Toledo School of Translators

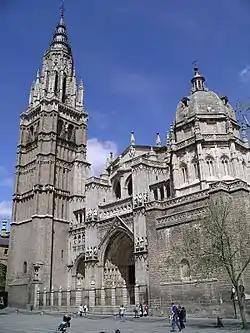
The Cathedral of Toledo became a translation center in the 12th century.

The Toledo School of Translators is the group of scholars who worked together in the city of Toledo during the 12th and 13th centuries, to translate many of the Islamic philosophy and scientific works from Classical Arabic into Medieval Latin.